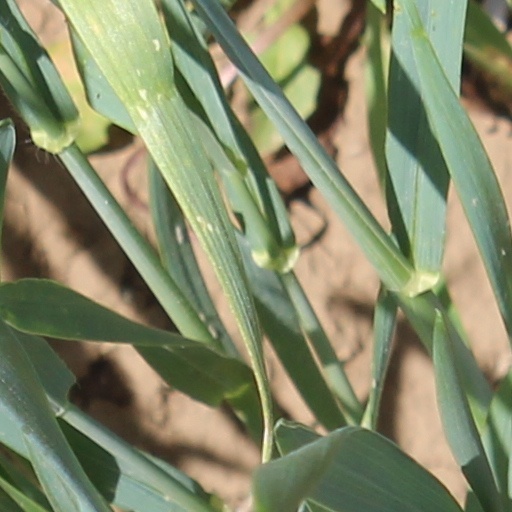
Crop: wheat